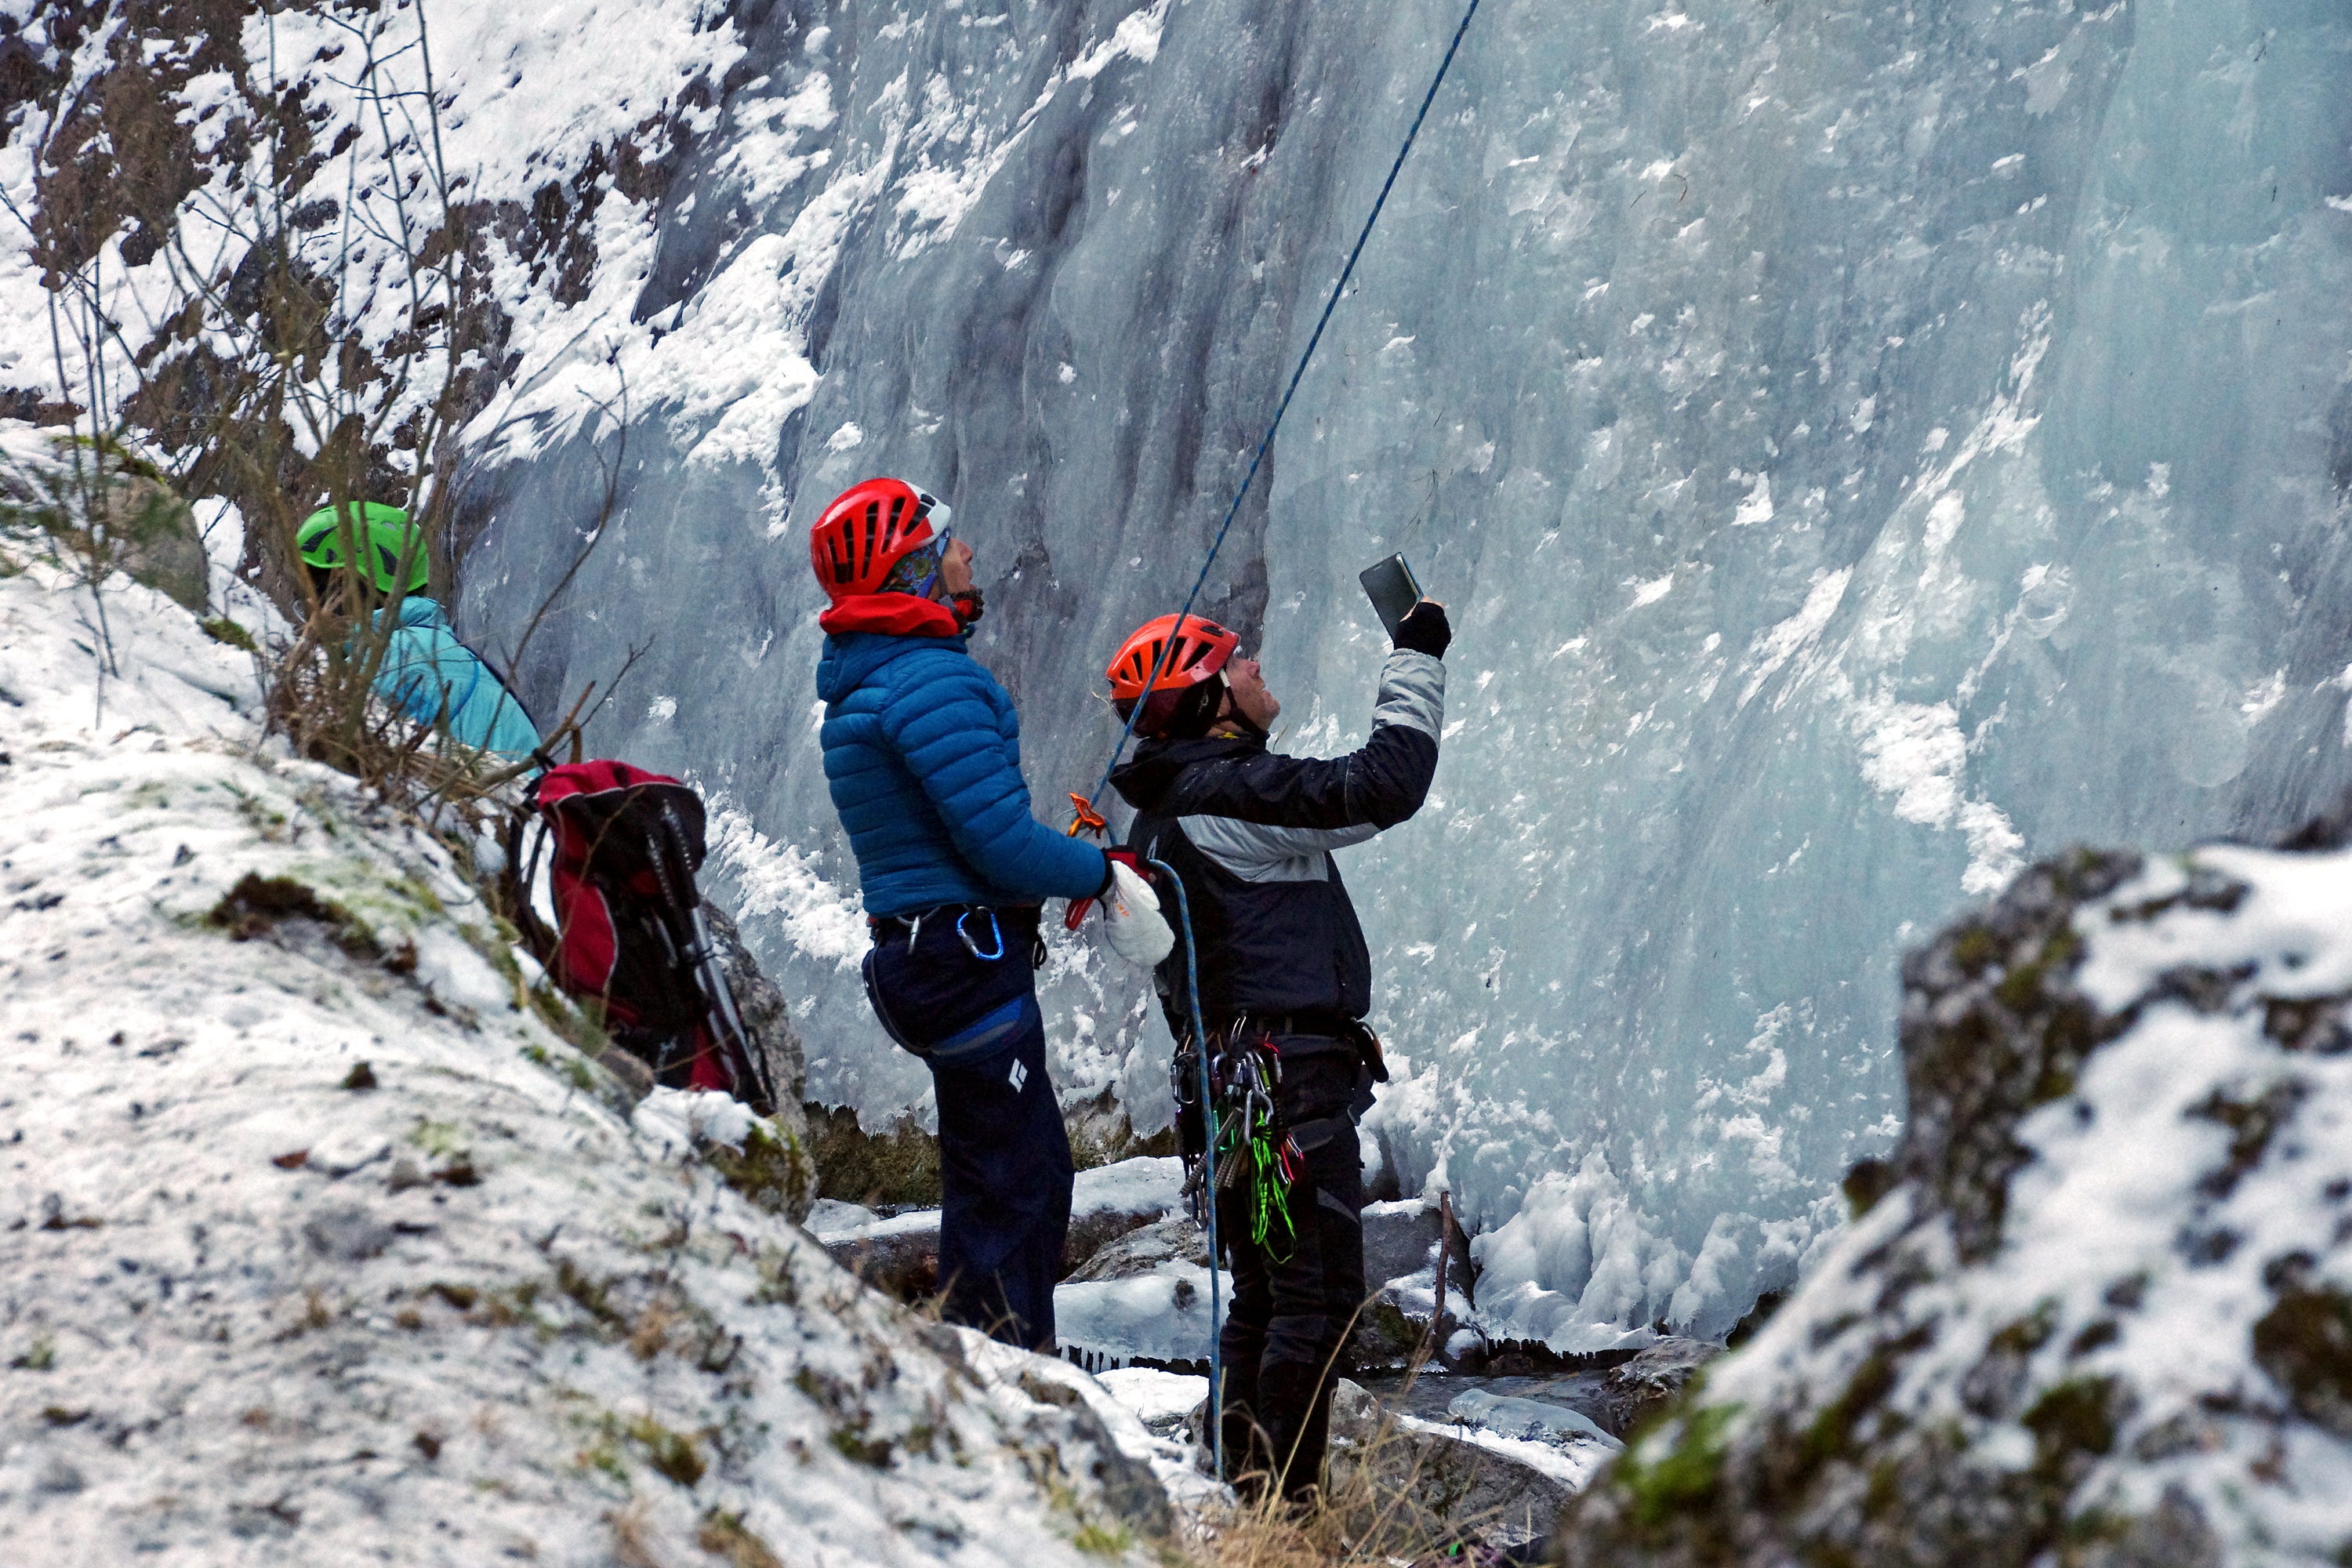
climbing, mountaineering, adventure, geological phenomenon, sports, mountain, ridge, mountain range, outdoor recreation, recreation, extreme sport, mountain guide, walking, sport climbing